Twenty-sixth Dynasty of Egypt

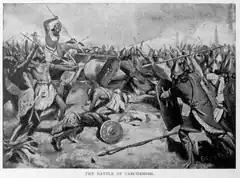
In 605 BCE, an Egyptian force under Necho II of Dynasty XXVI fought the Neo-Babylonian Empire at the Battle of Carchemish, helped by the remnants of the military of the Neo-Assyrian Empire, but this was met with defeat. Illustration published in 1915.

With the sack of Nineveh in 612 BC and the fall of the Neo-Assyrian Empire, both Psamtik and his successors attempted to reassert Egyptian power in the Near East but were driven back by the Neo-Babylonian Empire under Nebuchadnezzar II. With the help of Greek mercenaries, Pharaoh Apries was able to hold back Babylonian attempts to conquer Egypt.